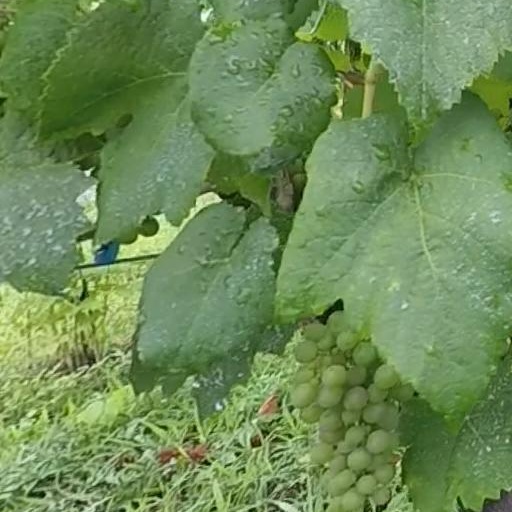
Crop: grape